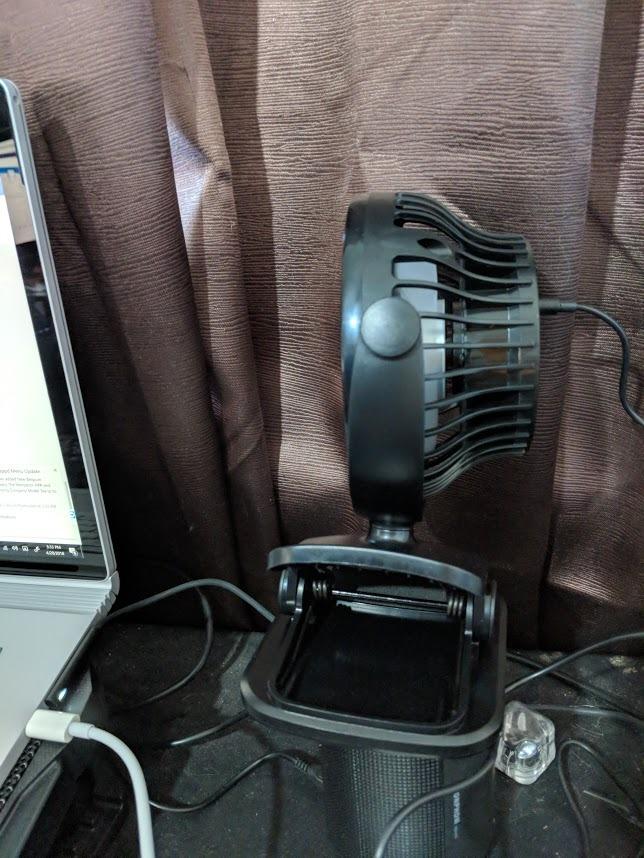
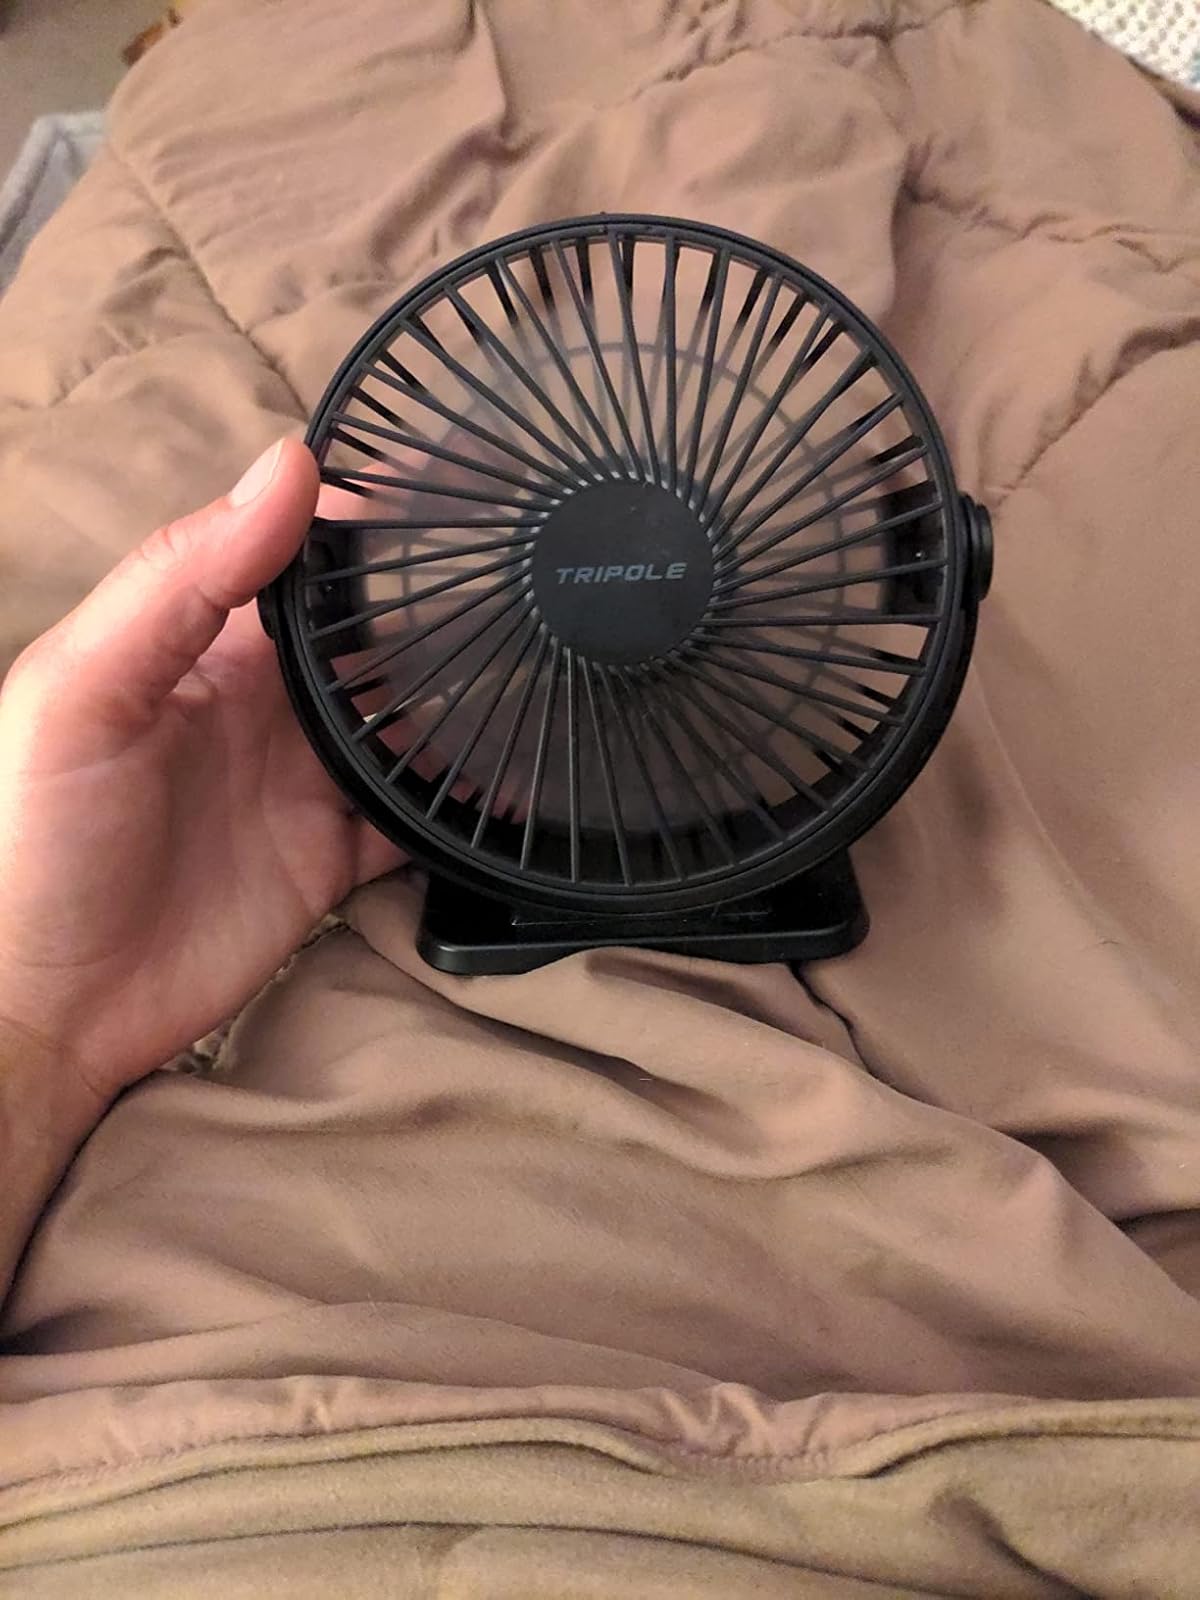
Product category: fan
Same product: no